Cruise control

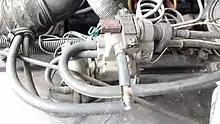
Cruise control unit in the speedometer-cable and vacuum valve

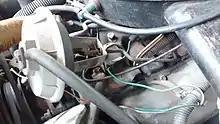
Cruise control throttle servo

The driver must manually bring the vehicle up to speed and use a button to set the cruise control to the current speed, except in the case of adaptive cruise control.